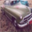
Label: automobile